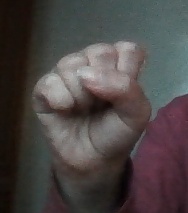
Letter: saad